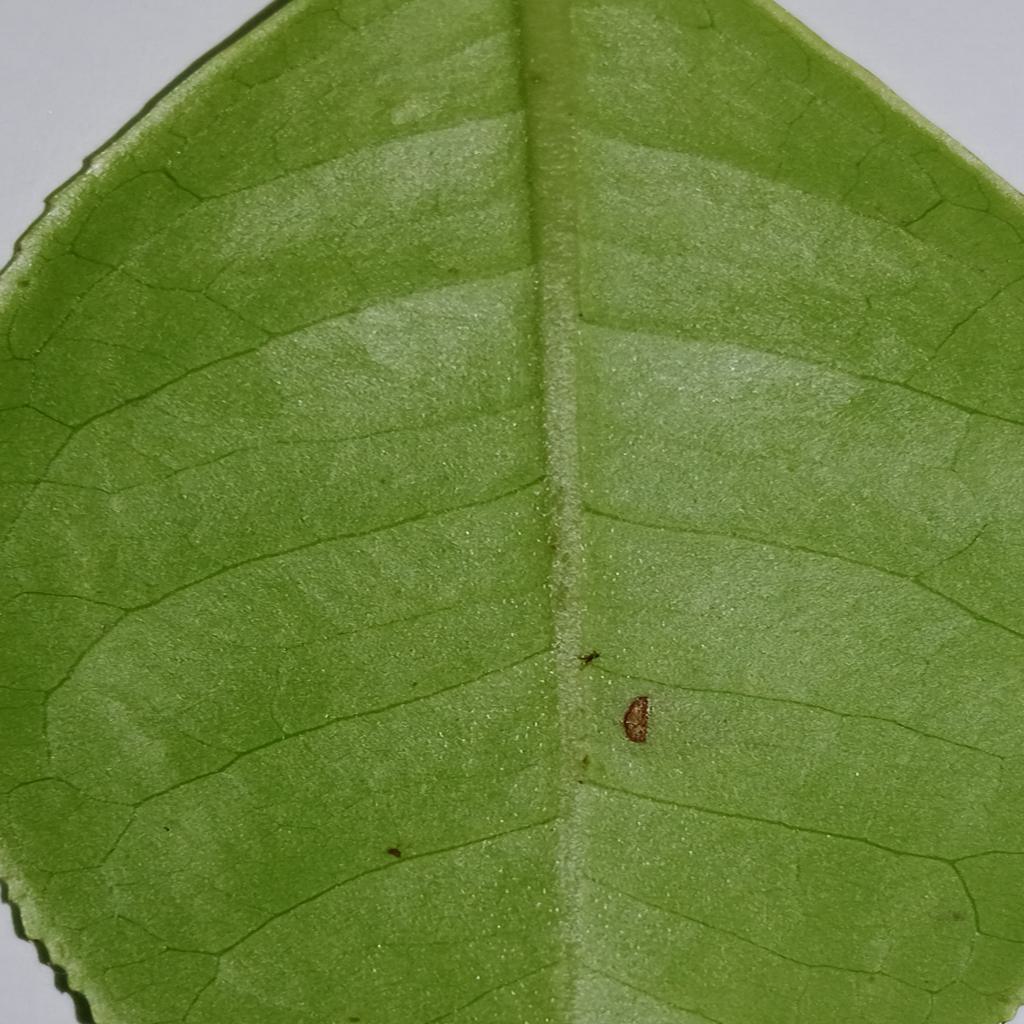
Label: Healthy